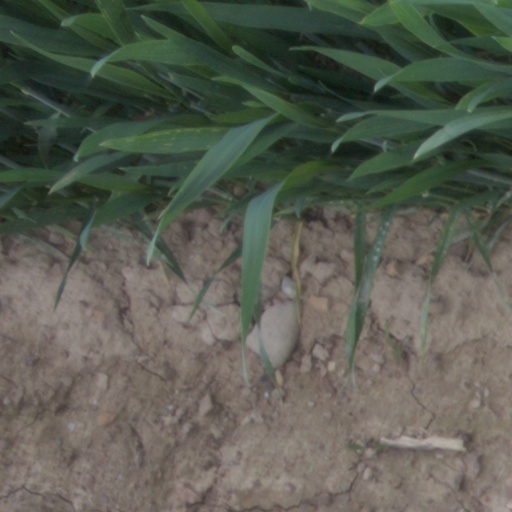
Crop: wheat